Outer Barrier

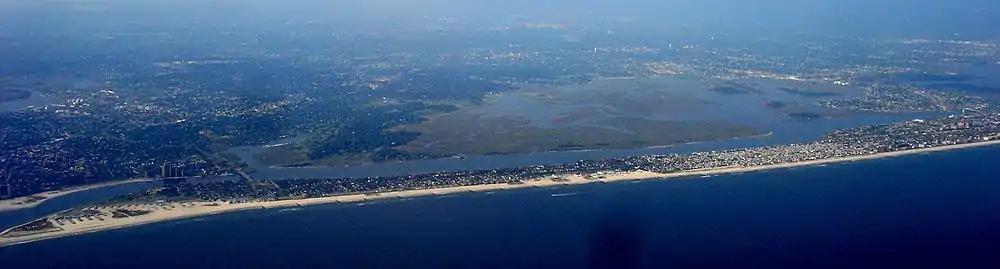

Jones Beach Island is a barrier island off the southern coast of Long Island in the U.S. state of New York. It is named for the father of historian Thomas Jones. It is sometimes referred to as Oak Beach Island, and the former home of the infamous Oak Beach Inn. It is separated from Long Island by Great South Bay. The island straddles the county line between Nassau and Suffolk counties and includes the census-designated places of Gilgo, Oak Beach, and Captree.